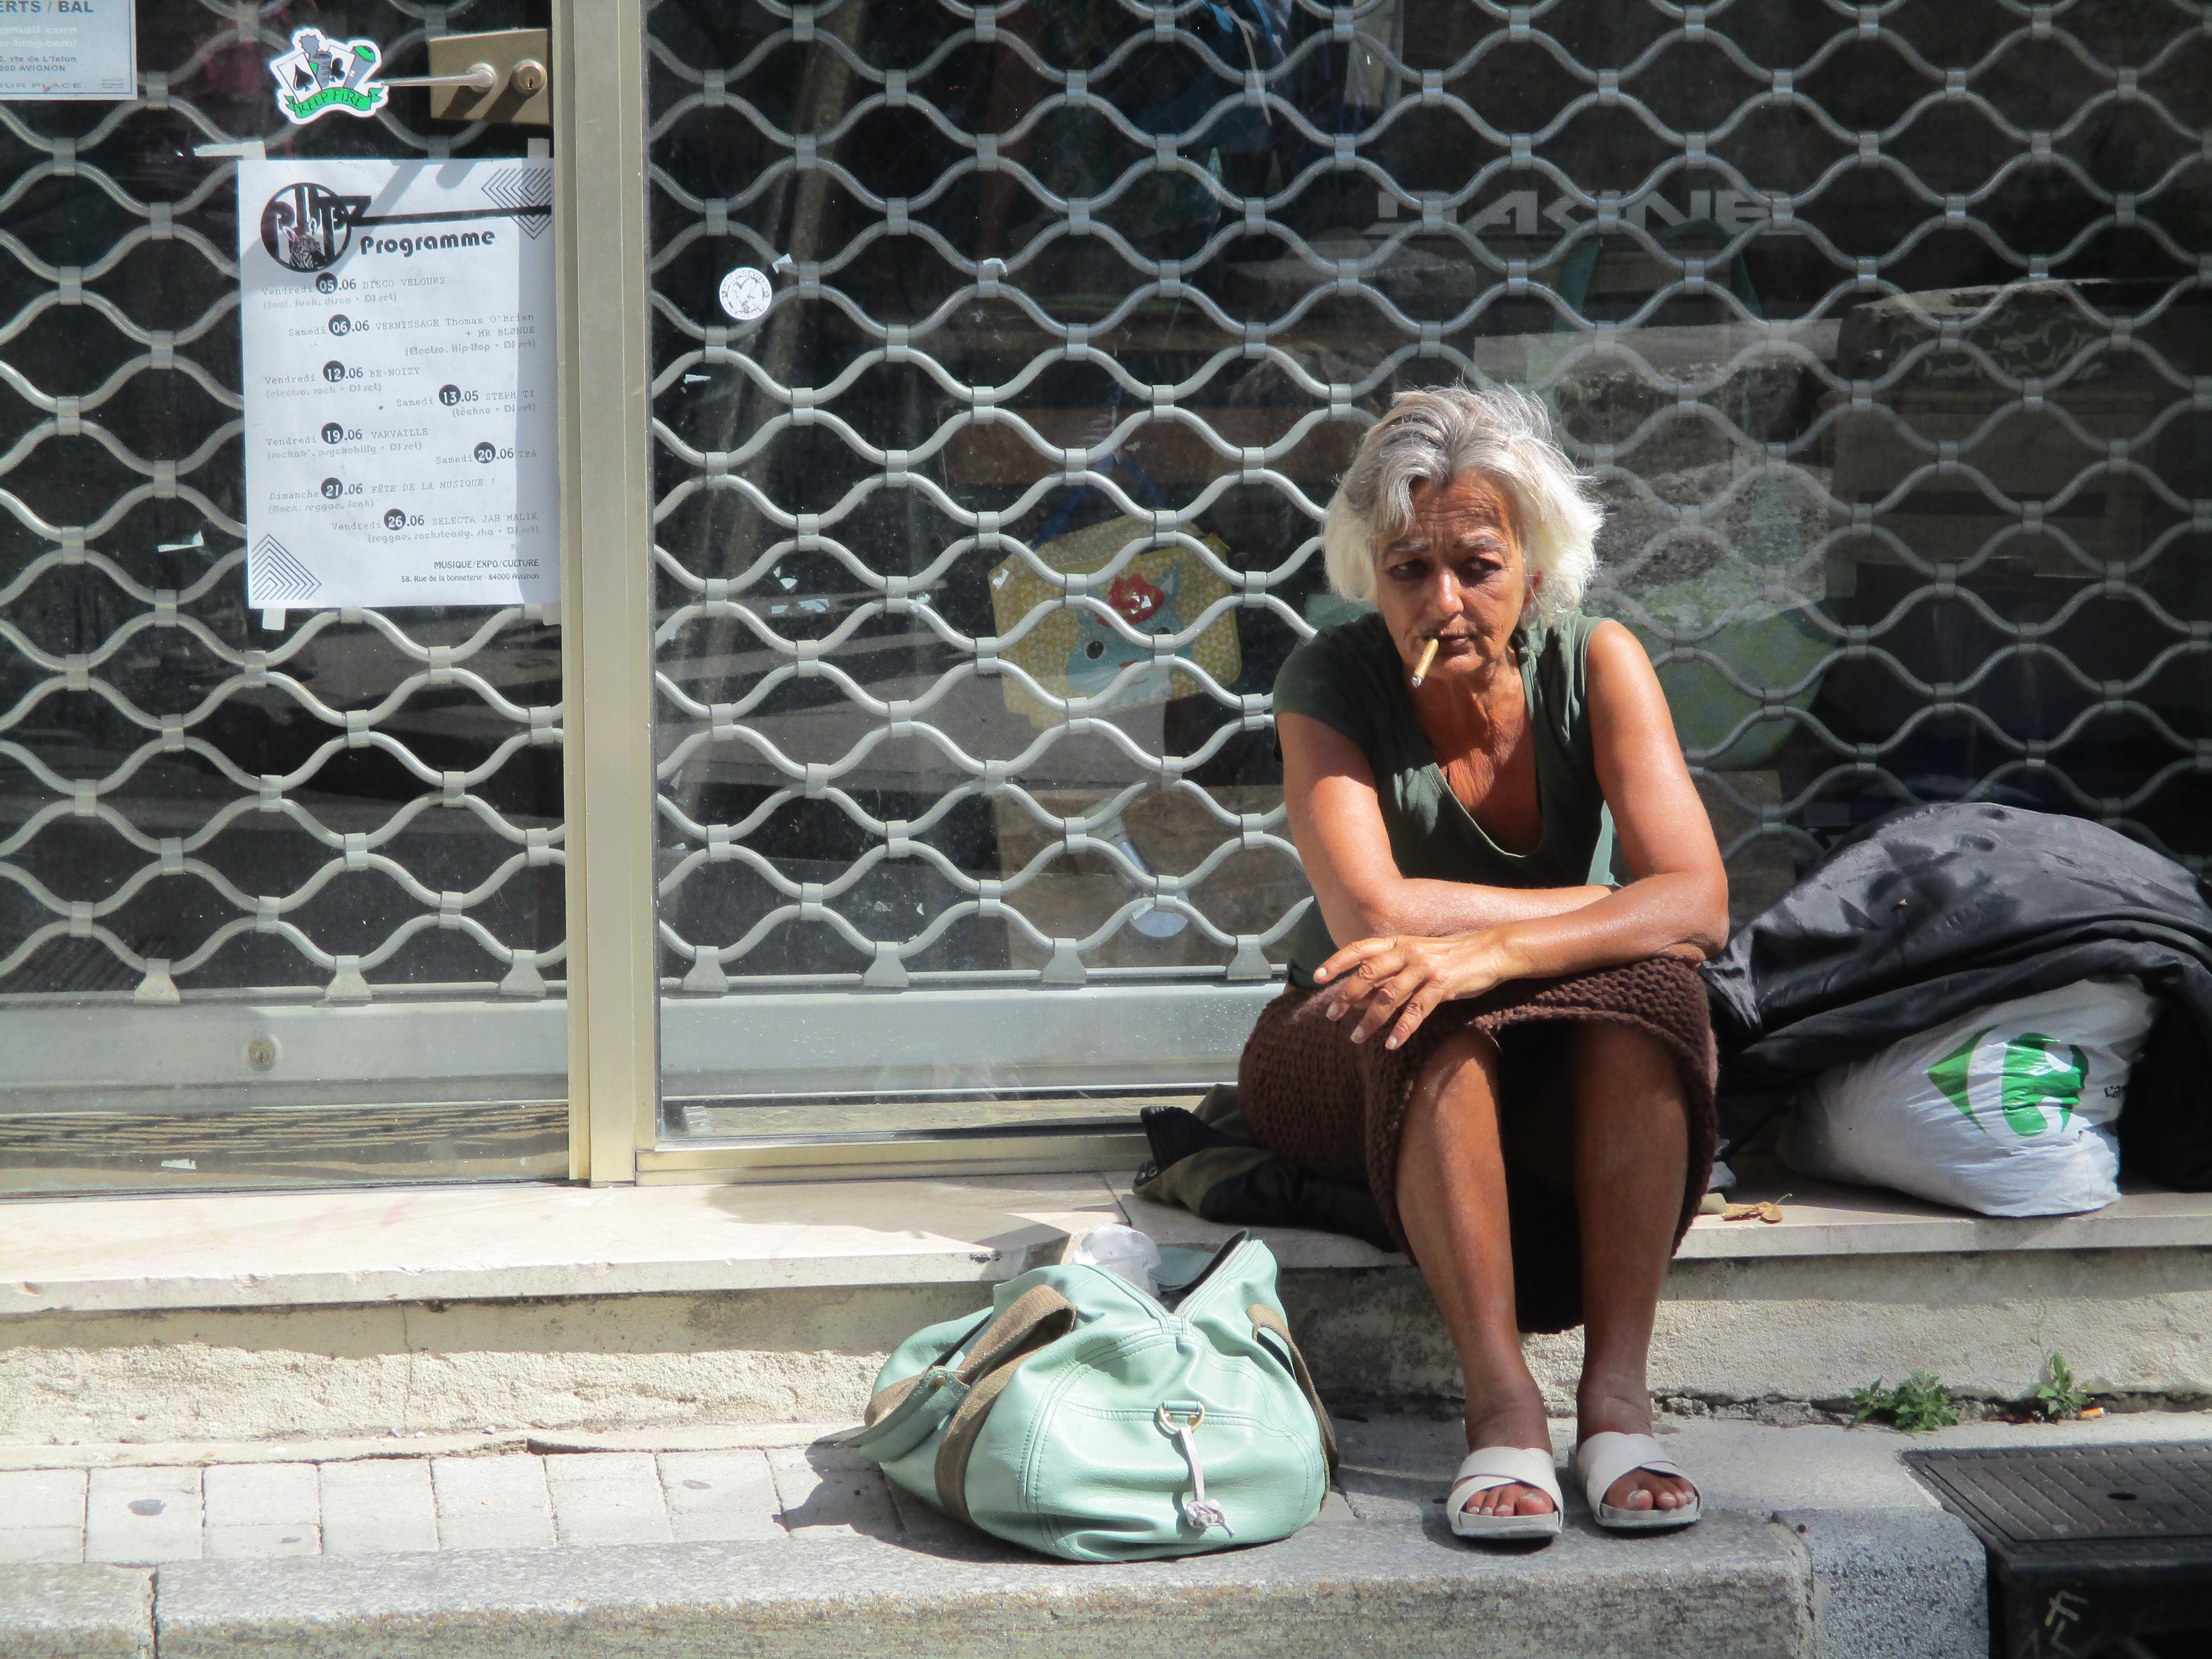
person, woman, alone, leg, spring, sitting, human, fashion, sad, homeless, image, interaction, photo shoot, human positions, human action